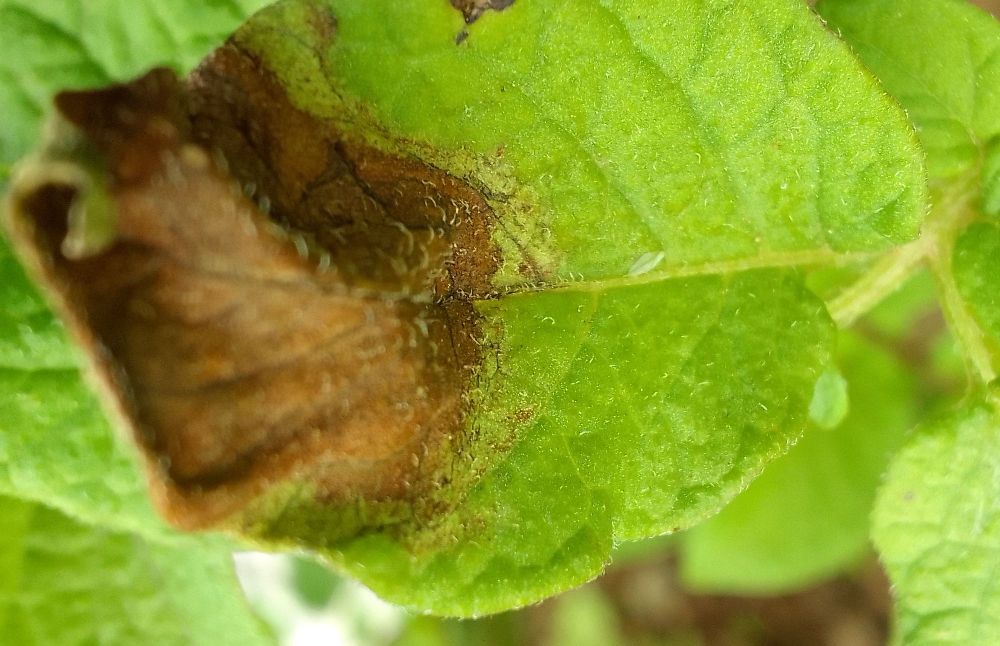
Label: Late blight